Chelsea Murphy

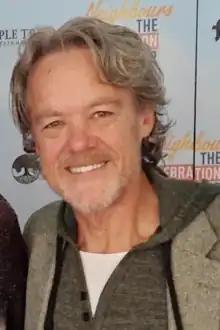
Stefan Dennis ("pictured") plays Chelsea's love interest, Paul Robinson.

Writers explored Chelsea and Krista's rivalry over the following episodes. Bianca told Sarah Ellis from "Inside Soap" that "Chelsea feels threatened by Krista's power." Chelsea envisions herself and Paul as a "power couple" and wants to "shine at Lassiters" to achieve her this. Bianca noted that "Krista already possesses what Chelsea so desperately wants" and she is "envious" of her. She defended her character's behaviour, noting "Chelsea is riddled with guilt" about Krista's miscarriage and it was unintentional that the situation becomes so "awry". Chelsea is also "terrified" about her actions being exposed, likening Chelsea's predicament to a "domino game she's lost total control of." Bianca assessed that it showcased how "extreme" Chelsea is but ultimately she really needs her relationship with Paul to work or "she will land back on her ass". A co-dependent dynamic was written for the characters, as they become reliant on each other to hide their secrets. Bianca described that "they become strangely co-dependent" and "they hold the key to one another's Achilles heel." Chelsea later takes advantage of Krista's grief and tempts Krista into taking drugs. "Inside Soap's" Ellis reported that Krista would be unaware that Chelsea purposely caused her drugs relapse. Bianca worried that her character's schemes were out of control in this plot and hoped for a redemption story arc. She hoped that Chelsea would achieve her goals of snaring Paul's livelihood and become the "power couple".